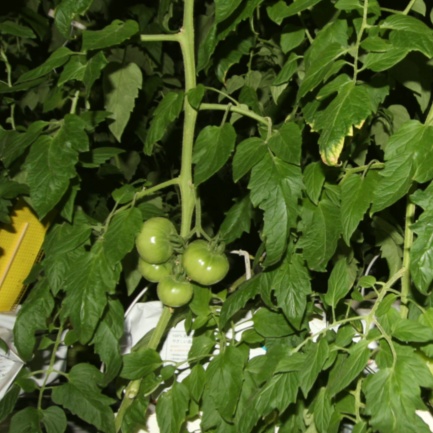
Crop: tomato